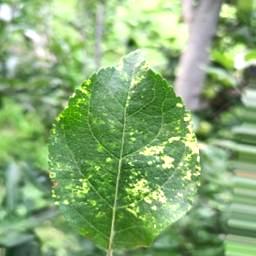
Label: Apple_Mosaic